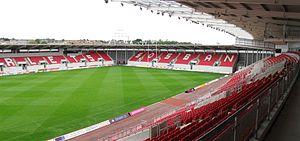
Le Parc y Scarlets est un stade de rugby à XV situé dans la zone de Pemberton à l'est de Llanelli, au Pays de Galles.